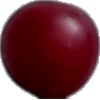
Label: Cherry Wax Red 1